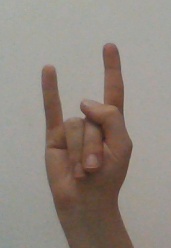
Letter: la